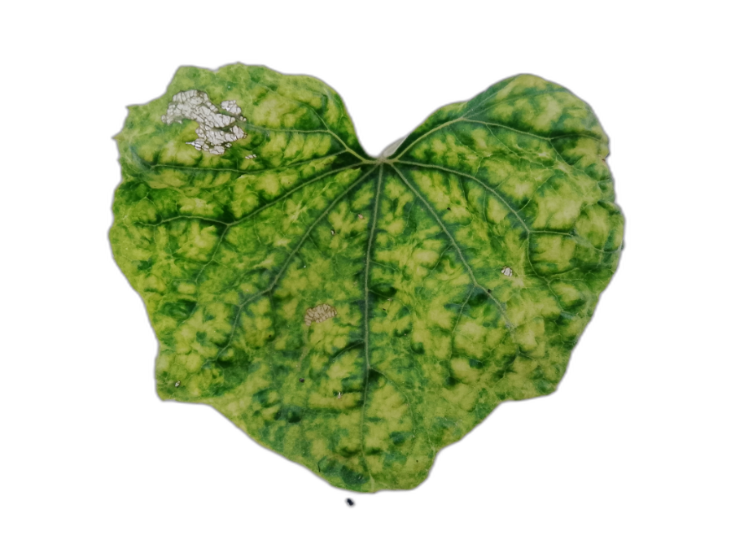
Crop: Zucchini
Label: Yellow_Mosaic_Virus